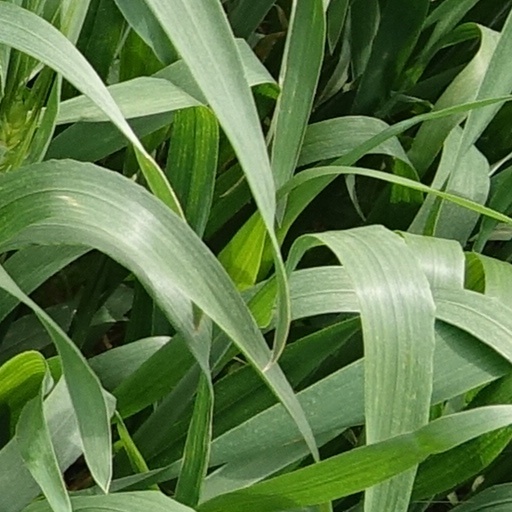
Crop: wheat